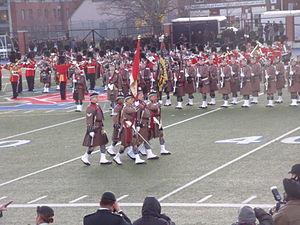
The Toronto Scottish Regiment (Queen Elizabeth The Queen Mother's Own), communément appelé « The Toronto Scottish Regiment », est un régiment d'infanterie de la Première réserve de l'Armée canadienne. Il est stationné à Toronto en Ontario et fait partie du 32ᵉ Groupe-brigade du Canada. Il a été fondé en 1920 à Toronto en tant que The Mississauga Regiment et adopta le nom « The Toronto Scottish Regiment » l'année suivante. Il adopta son nom actuel en 2000 lors du centième anniversaire de la reine-mère Élisabeth qui était colonel en chef du régiment. Il perpétue l'histoire des 75th et 84th "Overseas" Bataillon, CEF, deux bataillons du Corps expéditionnaire canadien de la Première Guerre mondiale. De 1919 à 1936, il a également perpétué l'histoire du 1st Machine Gun Battalion, CMGC qui a été transféré au Irish Regiment of Canada. Le tartan du régiment est gris hodden.
Le Corps d'infanterie royal canadien est la branche de l'infanterie de l'Armée canadienne. Il inclut tous les régiments d'infanterie des Forces armées canadiennes, tant réguliers que de réserve. De 1968 à 2013, il portait le nom de « Branche de l'infanterie ».